Henry Bright (painter)

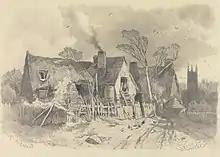
"Cottages at Oxford" (undated), Yale Center for British Art

Henry Bright was born on 5 June 1810 in Saxmundham, Suffolk, the third son of some nine children of Jerome Bright (1770–1846), a clockmaker, and Susannah Denny, of Alburgh in Norfolk, who were married on 28 June 1790. Jerome and Susannah Bright attended services in the Congregational chapel at Rendham, a few miles from Saxmundham.